1867 Keelung earthquake

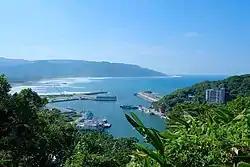
The coast of Huanggang was inundated by a tsunami up to 7 meters high. The trace of the Shanchiao Fault is located at the base of the hills.

Taiwan is situated on a complex convergent boundary between the Eurasian plate and the Philippine Sea plate. Off the northeastern coast of the island, the Philippine Sea plate subducts northwards beneath the Ryukyu Islands (on the overriding Eurasian plate) along the Ryukyu Trench. To the south of the island, oceanic crust of the Eurasian plate subducts beneath eastwards the Philippine Sea plate along the Manila Trench. Taiwan lies at the junction of the two subduction zones, on the edge of the Asian continental margin (Eurasian plate), where the northwest–southeast convergence rate is estimated to be 7 cm/year. Continental collision occurs due to convergence of the Asian continental crust with continental crust of the Philippine Sea plate on the island. Continental crust of the Eurasian plate is being subducted beneath the island, forming east-dipping thrust faults.